Cow Creek (Montana)

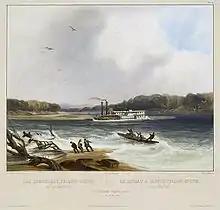
Missouri River side-wheel Steamboat Yellowstone struggling over sand bar 1833--print based on a painting by Karl Bodmer

Cow Creek flows from the southern foothills of the Bear Paw Mountains to the Missouri through a unique and remote area known as the Missouri Breaks. The breaks are extensive and steeply eroded badlands. They are so rough that they are a barrier to travel by animals or man. They extend along the Missouri River for over . In this long stretch of river the Missouri Breaks extend back from the river on either side, for many miles. As the Missouri flows through this 200 mile stretch, the breaks limit access to the river from the wide undulating grasslands north and south of the river.